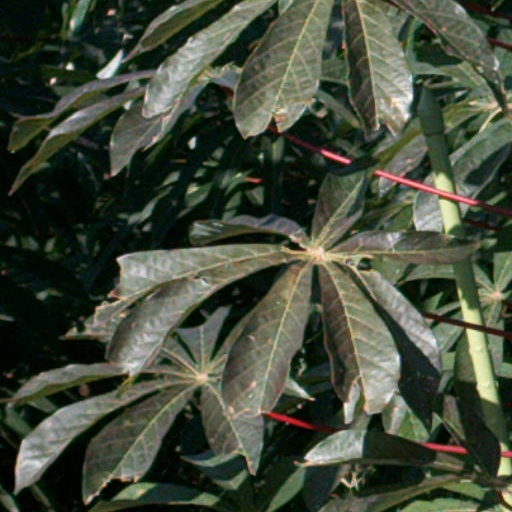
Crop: cassava